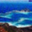
Label: sea